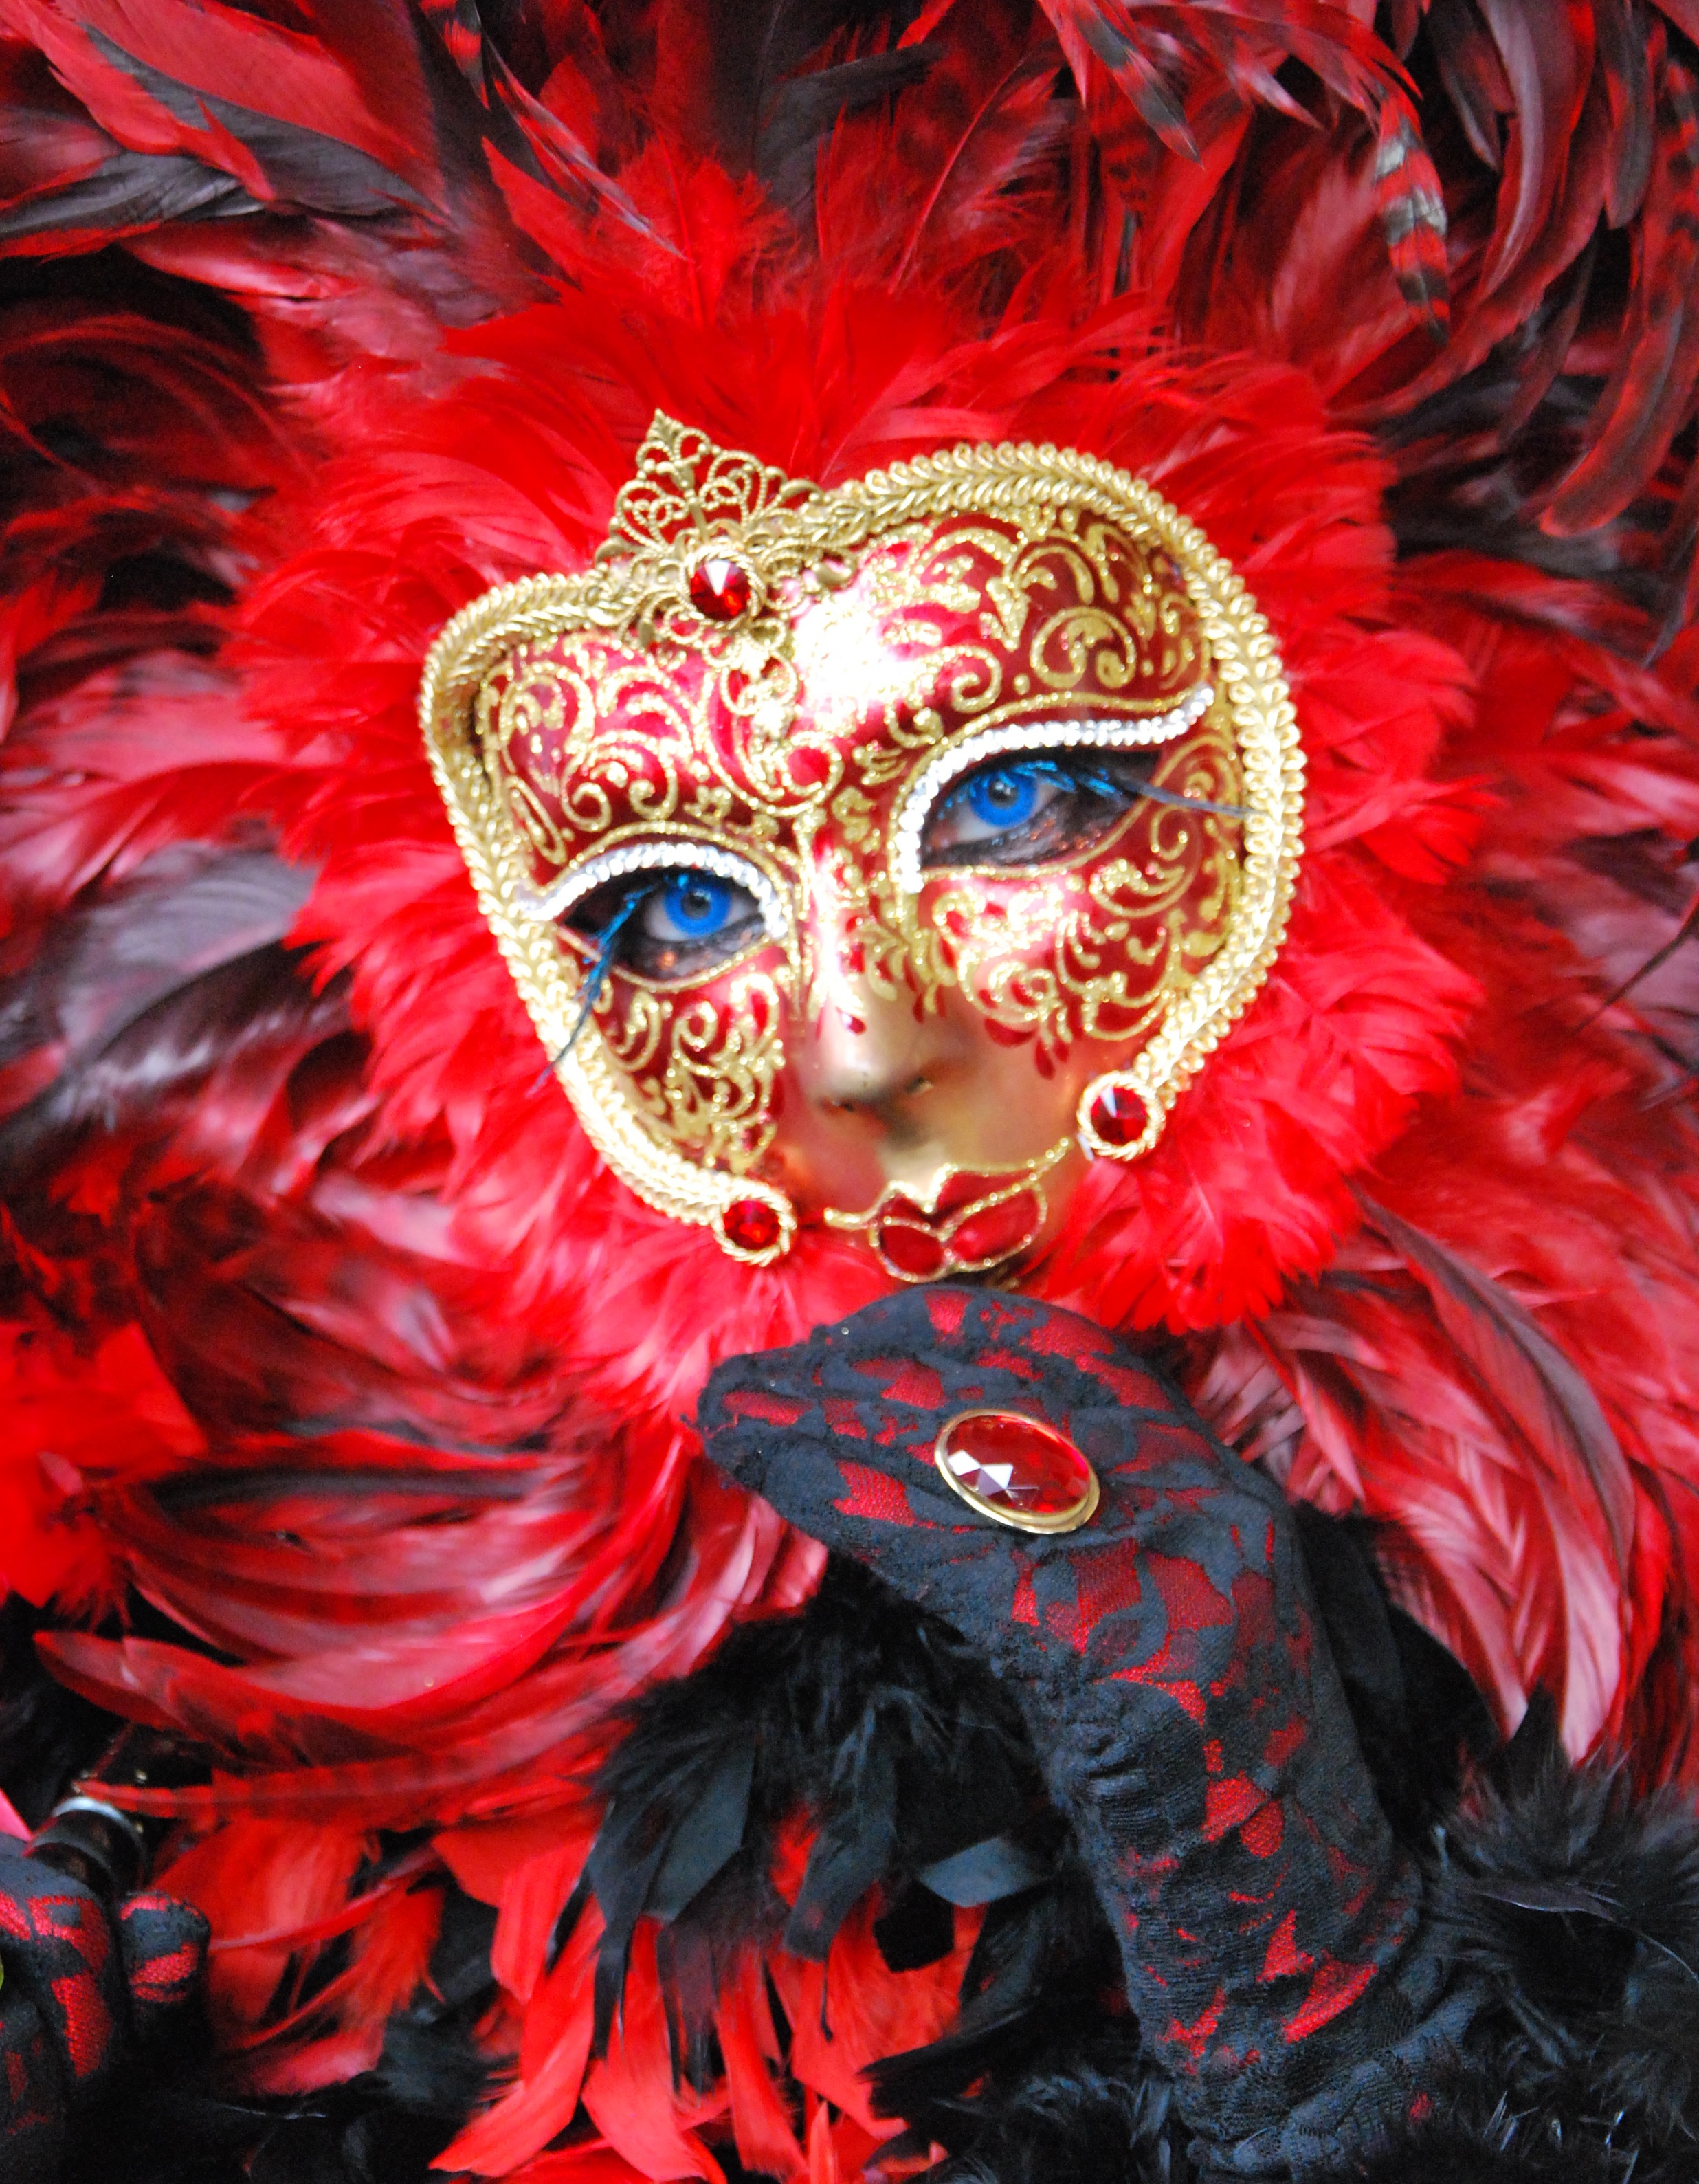
people, woman, female, model, red, carnival, fashion, venice, blue, clothing, lady, modern, makeup, face, eyes, festival, mask, illustration, happy, women, elegant, event, costume, attractive, elegance, masque, glamour